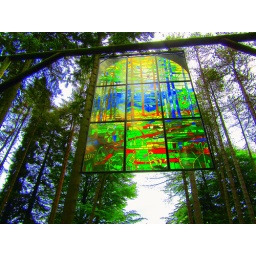
This stained glass window hangs high abovea grassy path on the sculpture trail in the Forest of Dean.